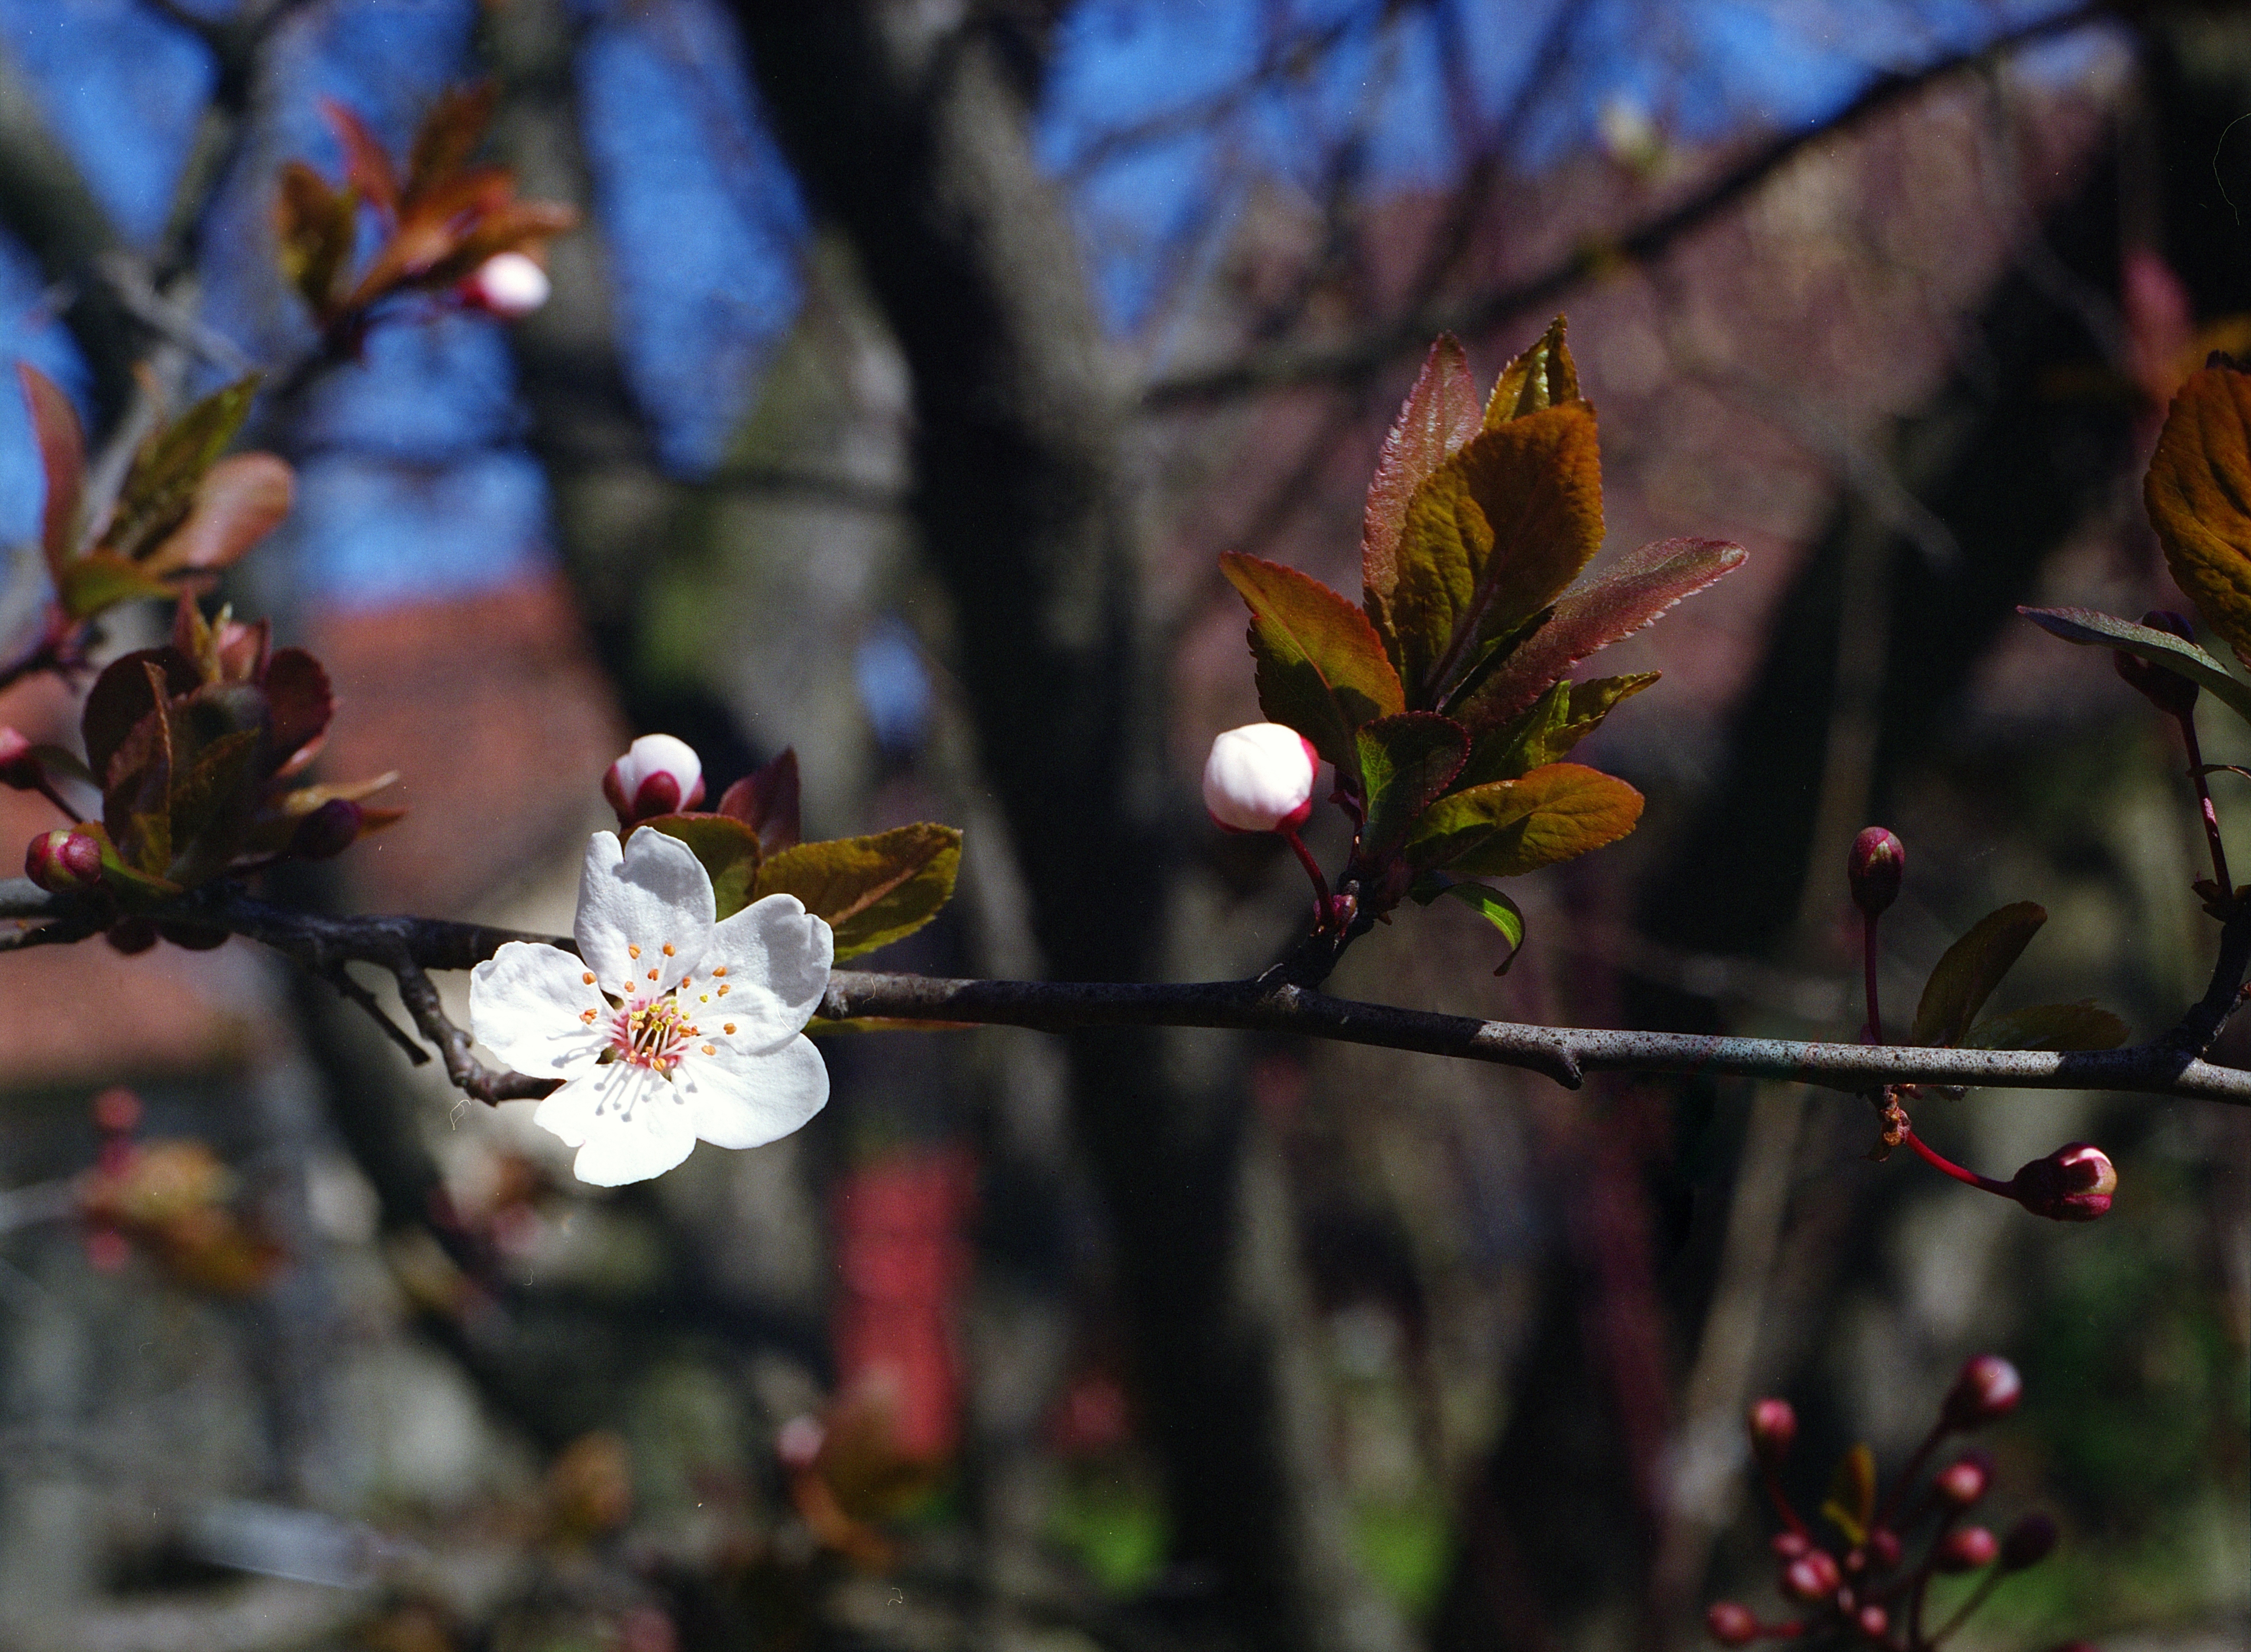
tree, nature, branch, blossom, growth, plant, sunlight, leaf, flower, petal, bloom, spring, produce, autumn, botany, garden, flora, season, plum, vivid, amazing, vibrant, attractive, macro photography, flowering plant, land plant